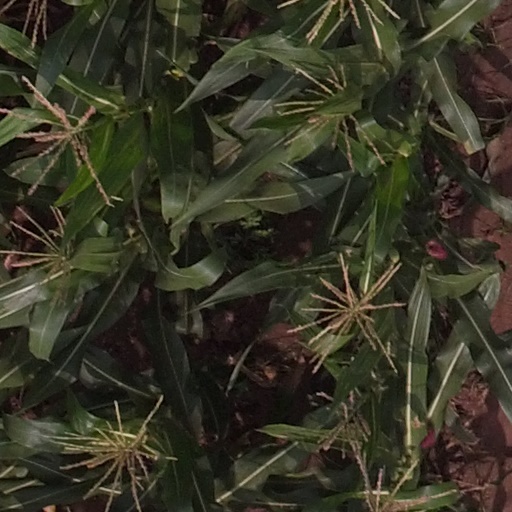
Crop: maize; corn